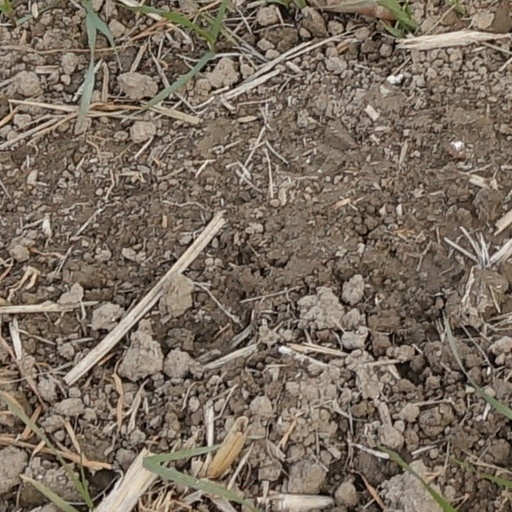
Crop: wheat